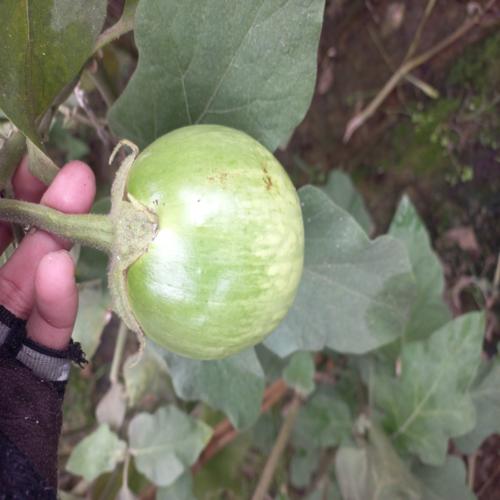
Label: Healty Brinjal